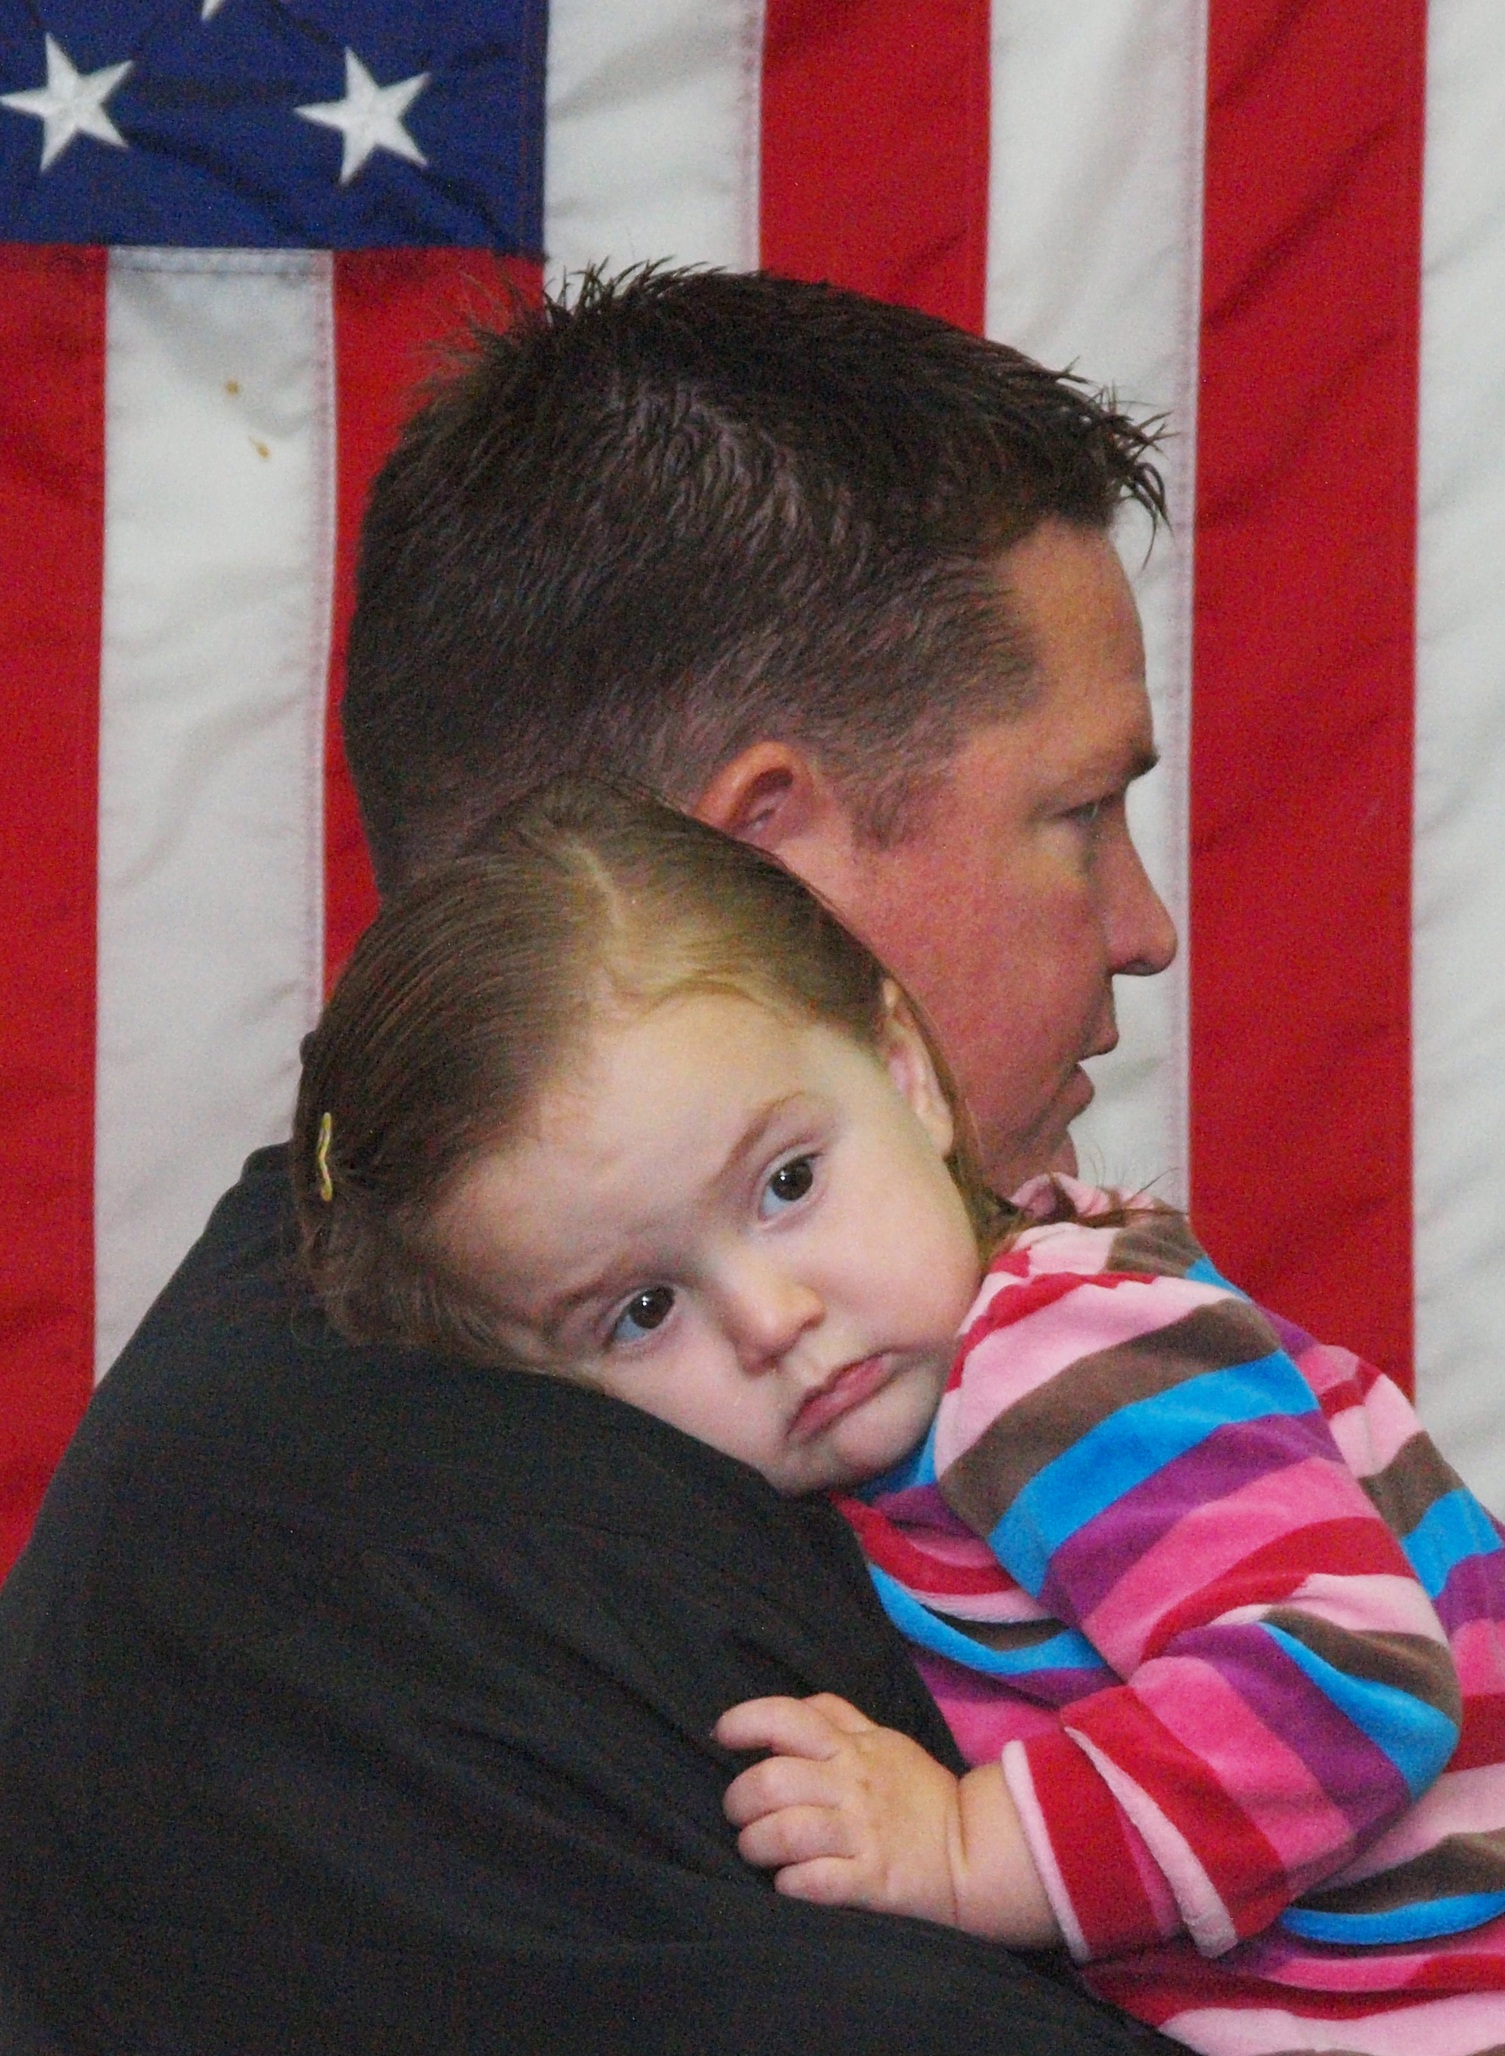
person, people, love, rural, red, america, father, child, hairstyle, infant, day, image, daughter, interaction